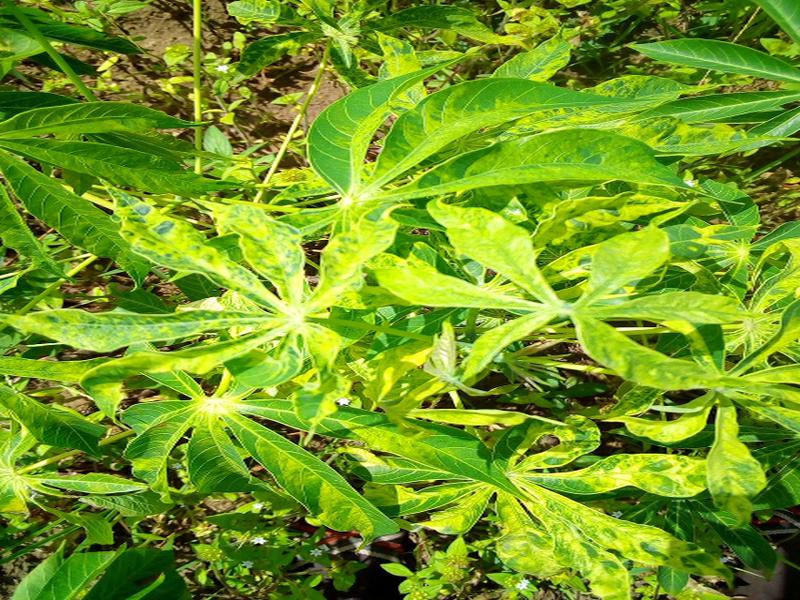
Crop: cassava
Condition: mosaic_disease